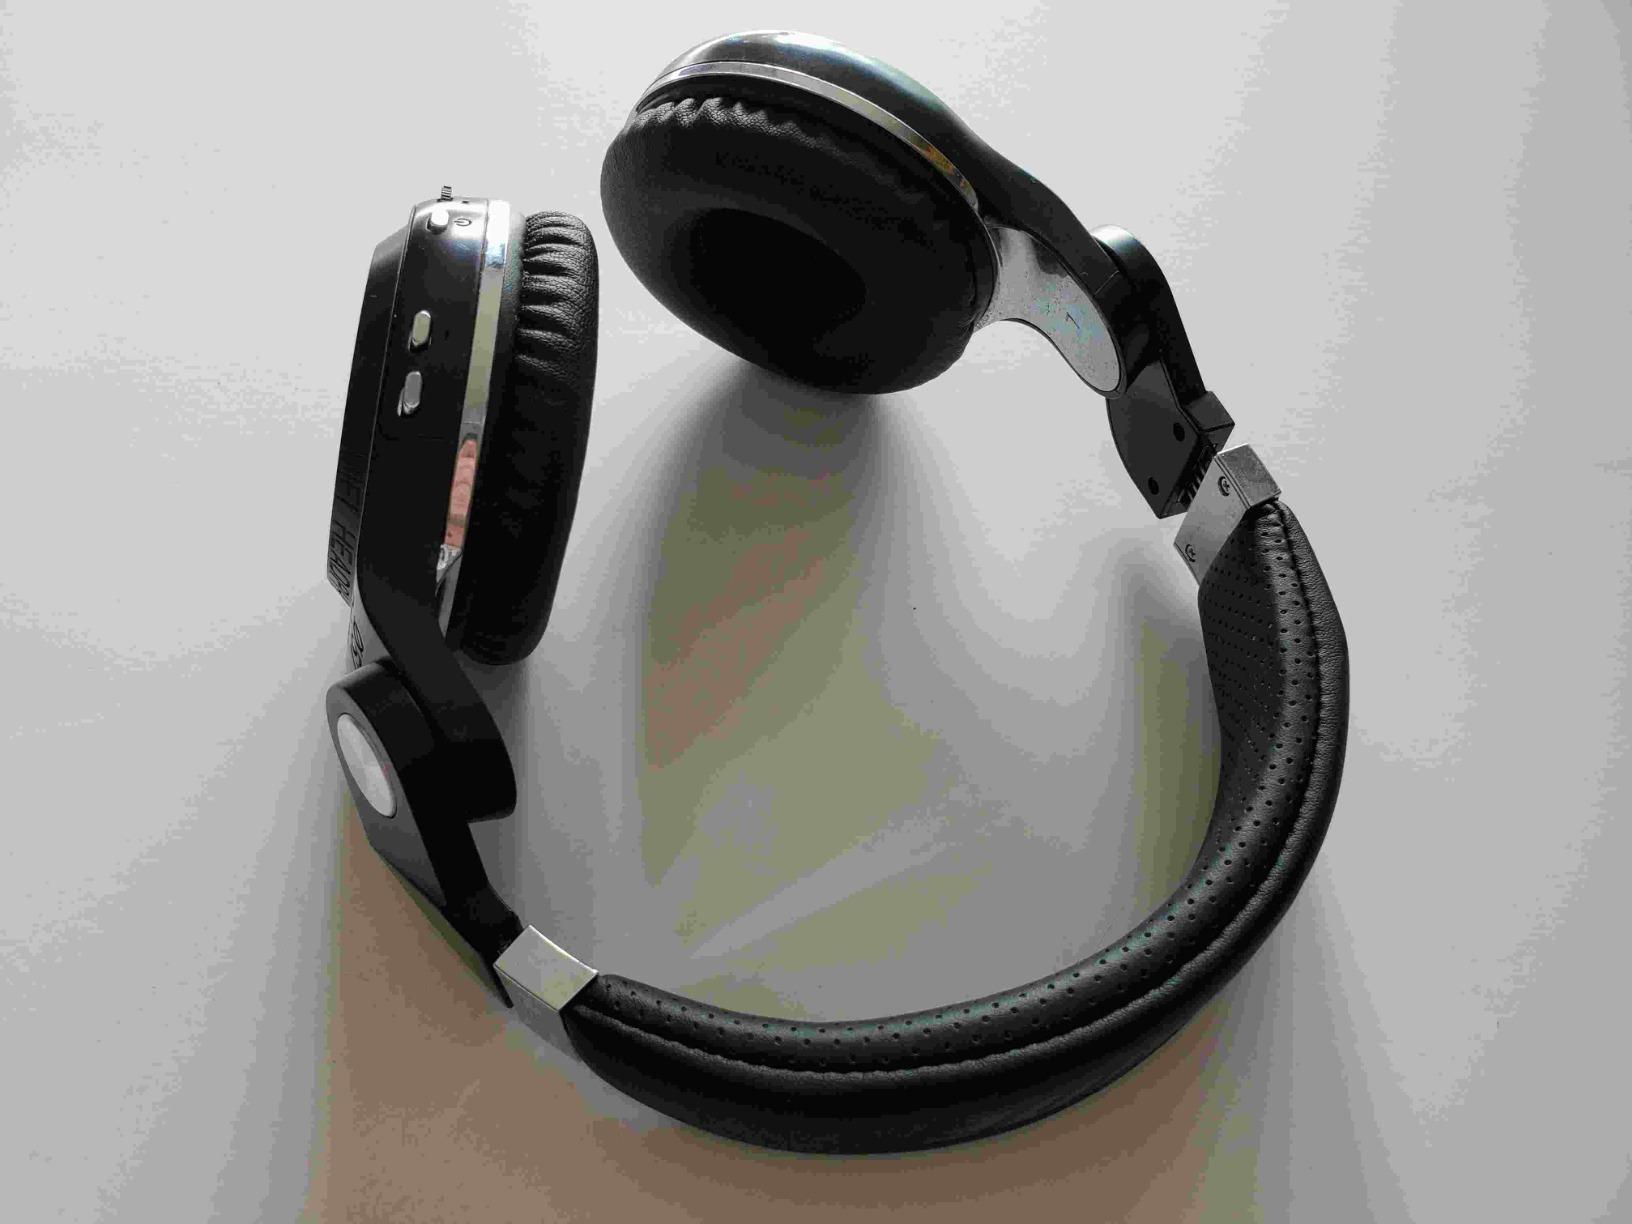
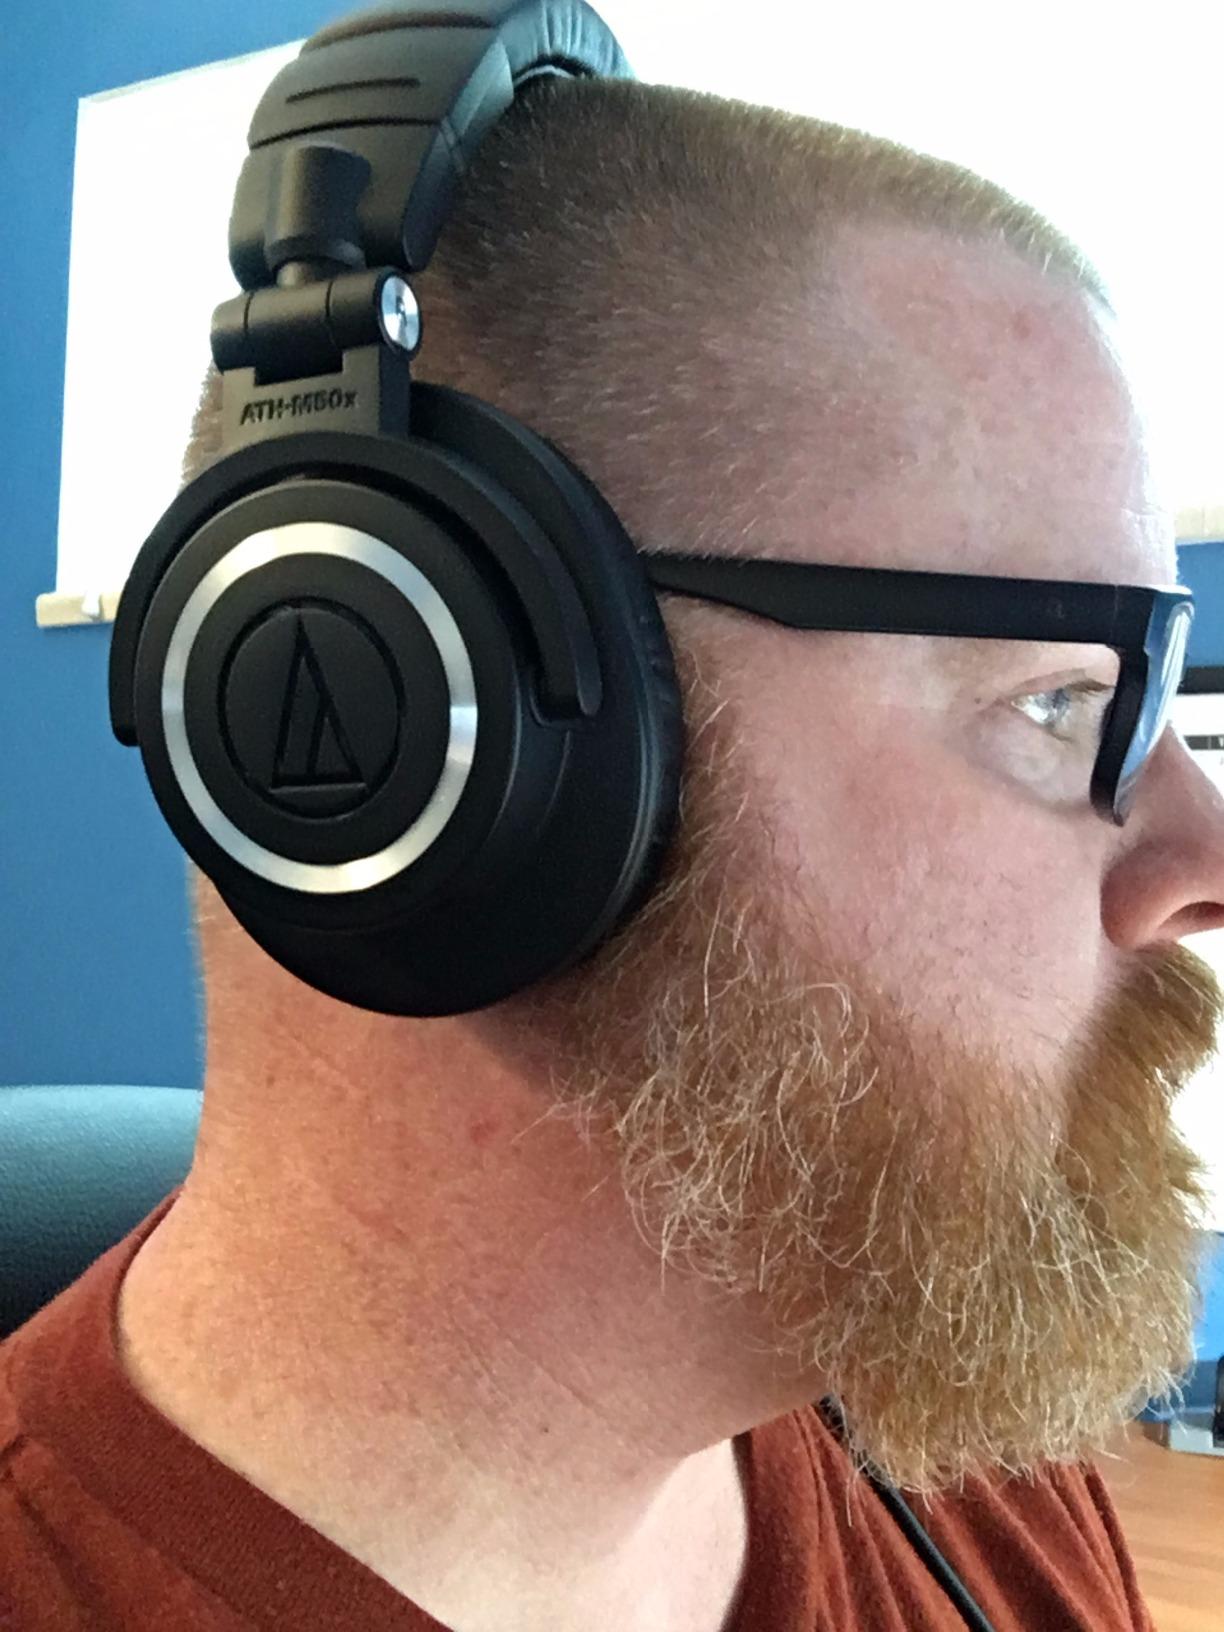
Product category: headphones
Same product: no